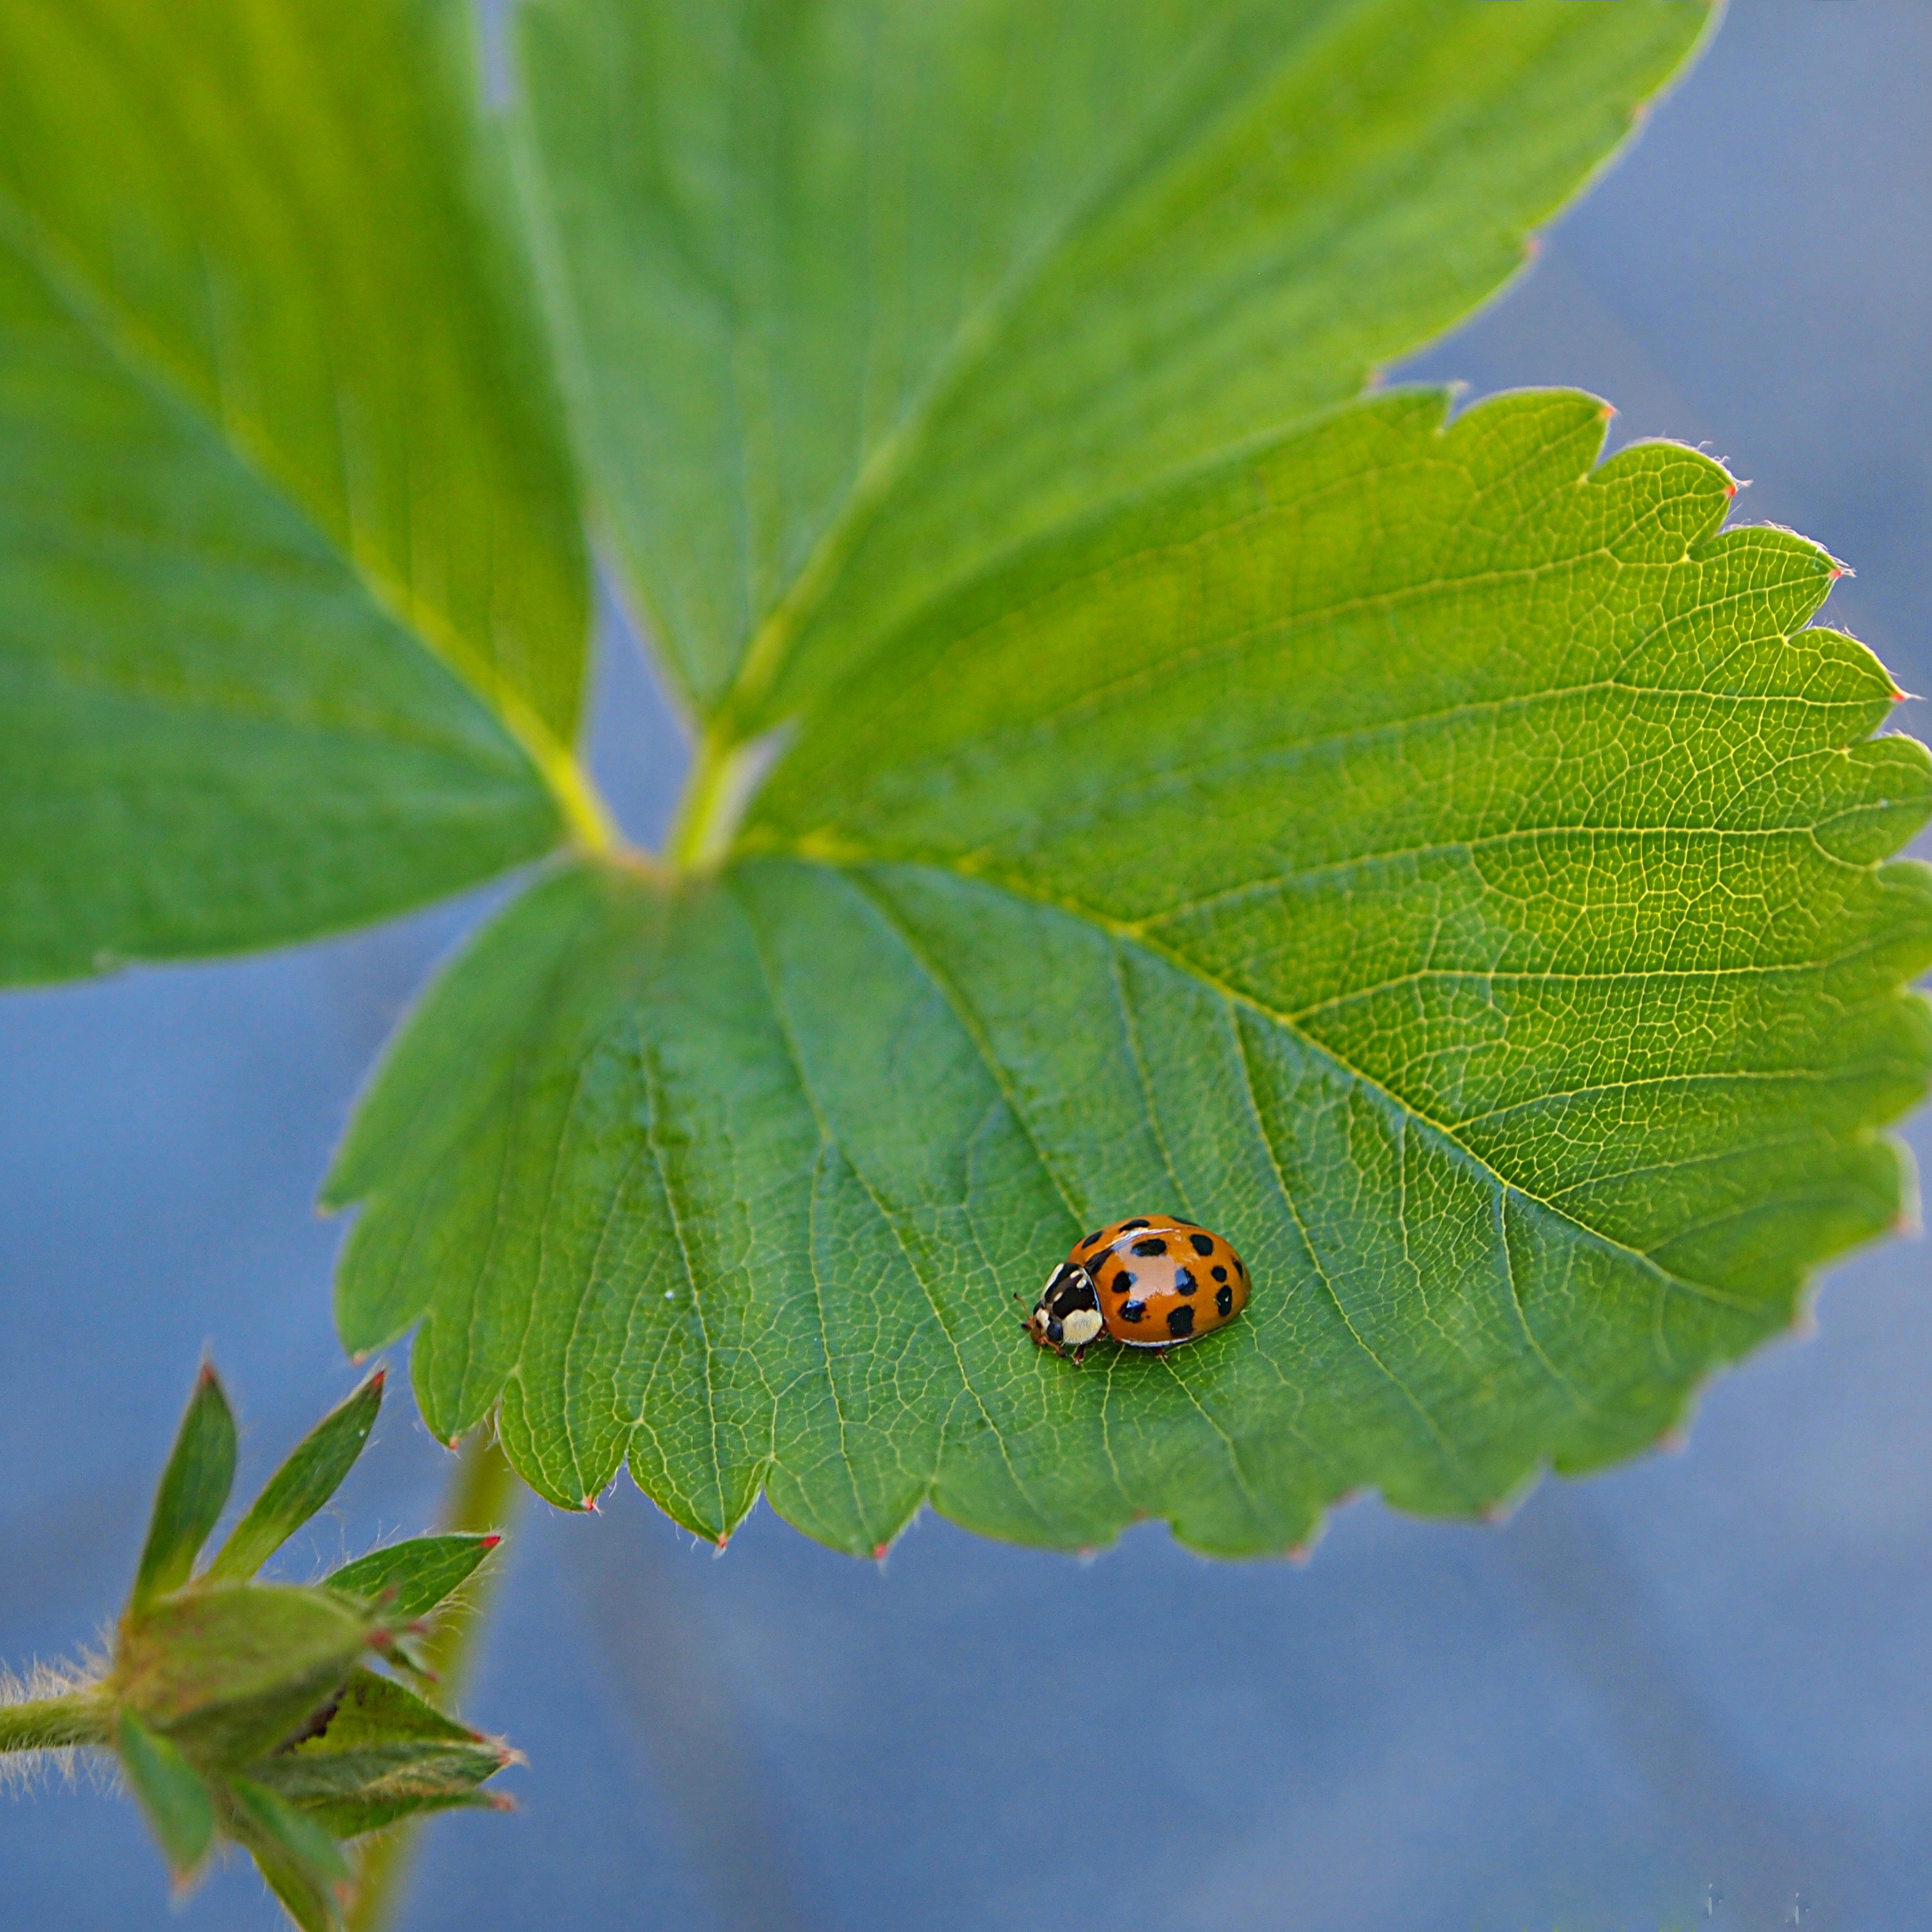
tree, nature, branch, plant, leaf, flower, spring, green, insect, ladybug, botany, flora, leaves, macro photography, flowering plant, strawberry plant, plant stem, woody plant, land plant